Portuguese Air Force

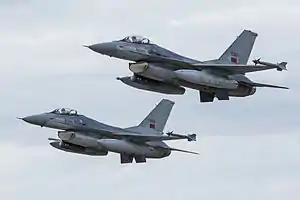
FAP's F-16A fighters

The missions were carried away from a well developed network of air bases and other airfields. By the early 1970s, in the Angolan theatre there was a central air base, two sector air bases, eight satellite airfields and nine other airfields. In the Guinean theatre there was a central air base, three satellite airfields and other three airfields. In the Mozambican theatre, there was a central air base, four sector air bases, seven satellite airfields and five other airfields. Besides these, there was a high number of other air fields and runways, with almost all isolated military garrisons having their own. The air connections between the theatres and European Portugal were further supported by transit airfields in São Tomé Island, São Tomé and Príncipe and in Sal Island, Cape Verde.